SX carriages

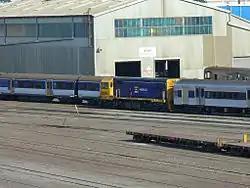
DBR class locomotive 1254 with an SX carriage at Westfield, Auckland in 2007.

To allow extra services to be operated during the 1987 America's Cup yacht regatta in Fremantle, 14 were leased to Transperth in October 1986. Initially intended as a short-term deal, they would remain in Perth until returned to Queensland in 1991. Others were exported to the Auckland Regional Council, Ferrocarril de Antofagasta a Bolivia and State Railway of Thailand.